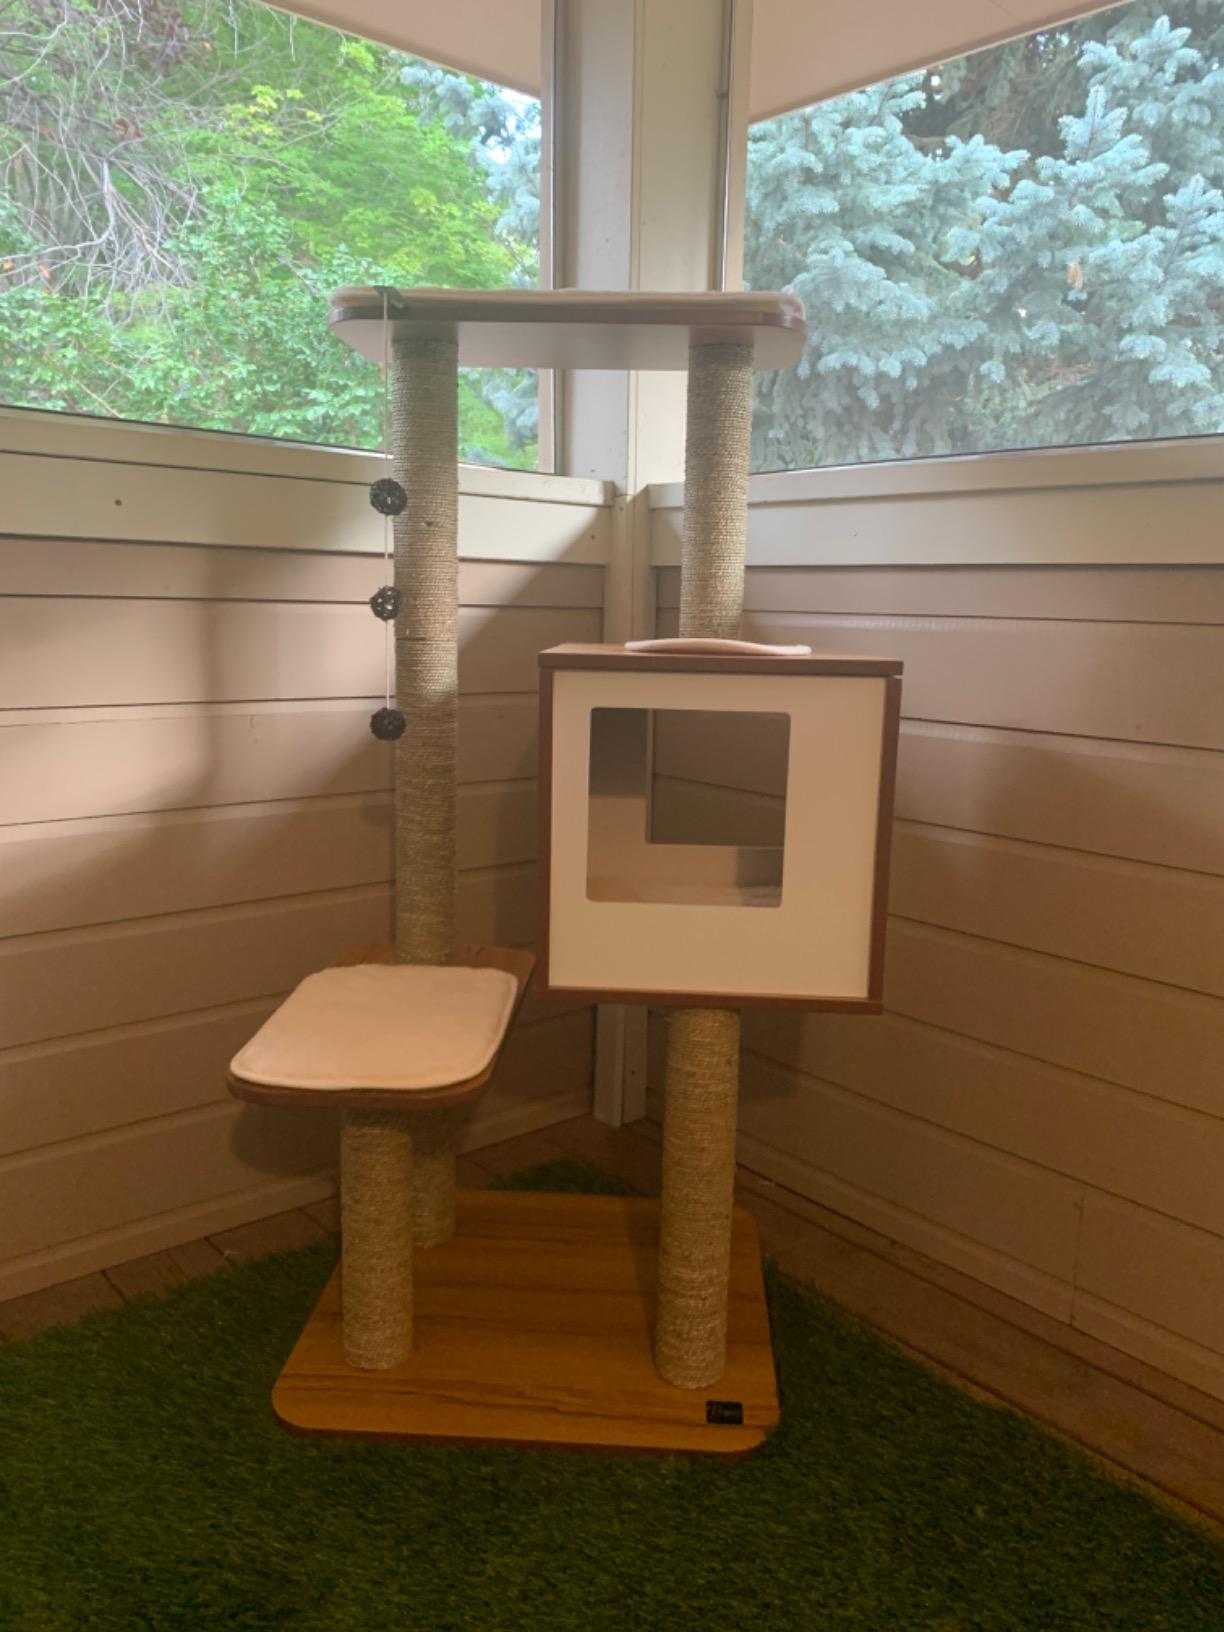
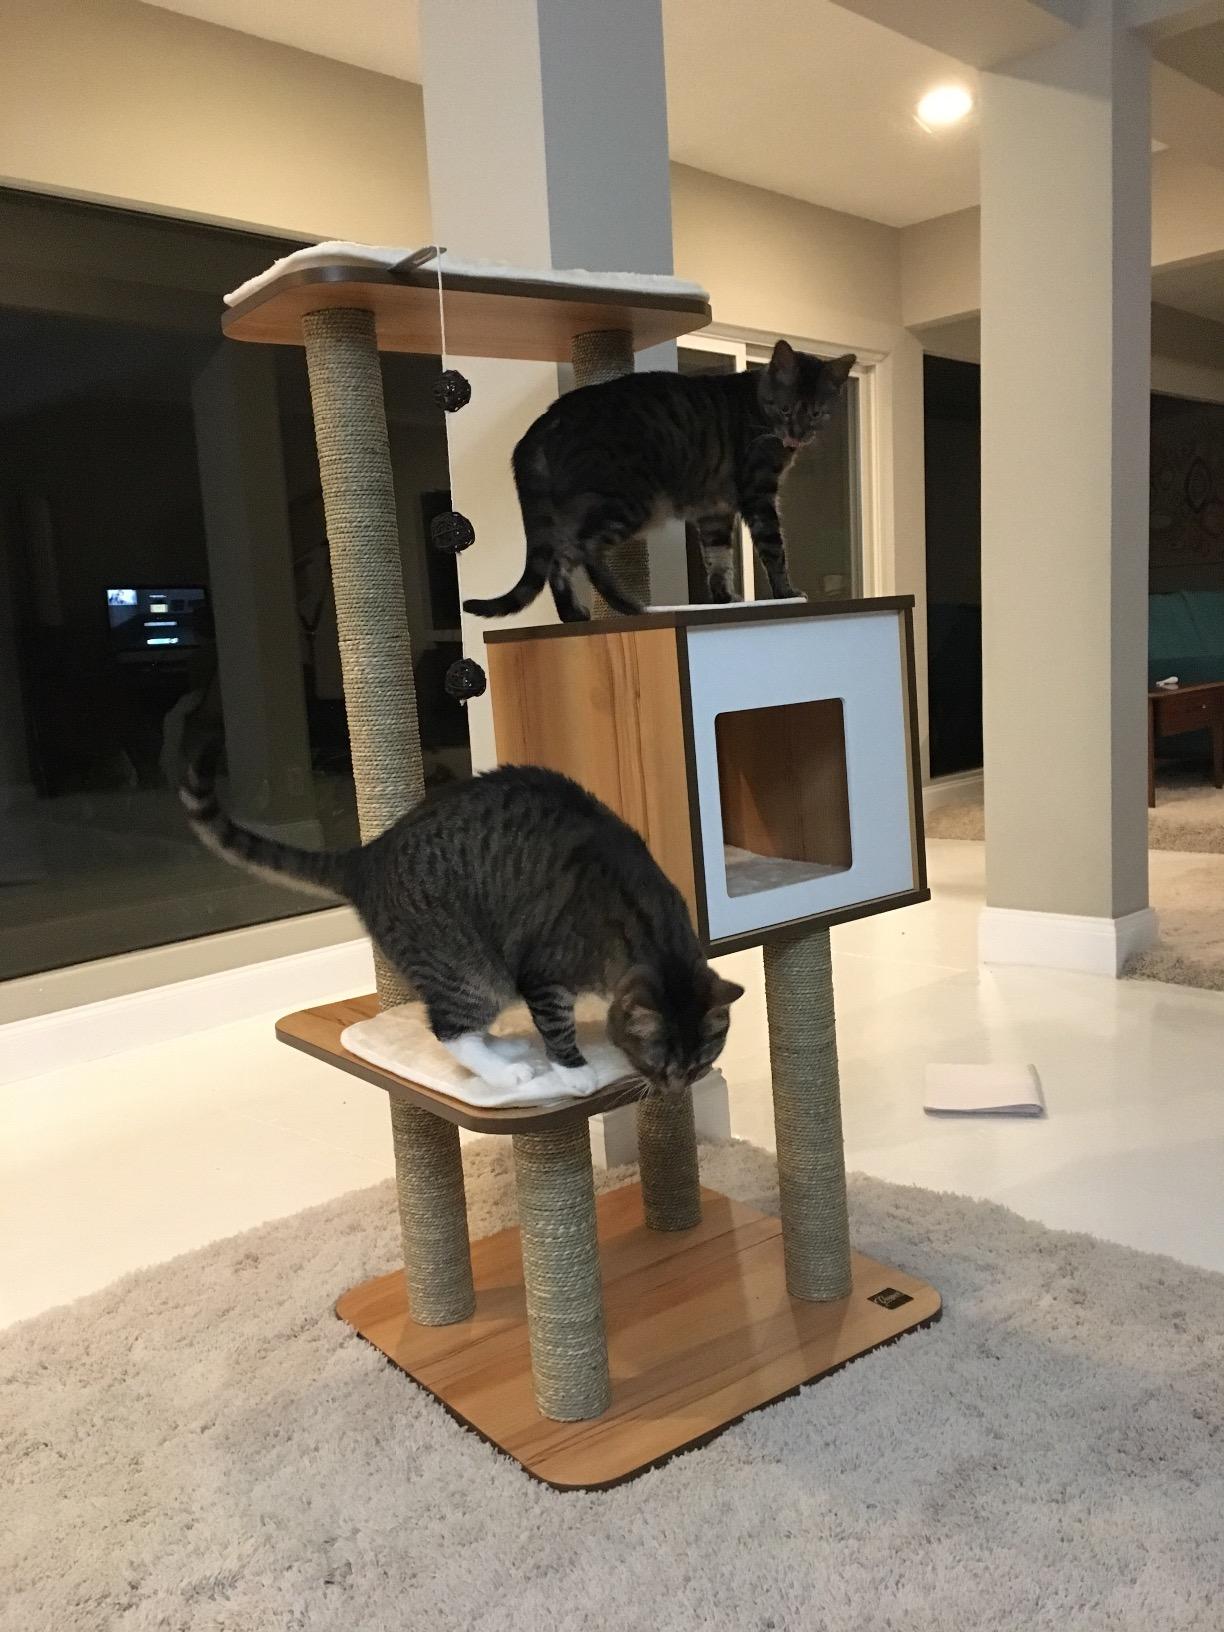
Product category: items_cat tree
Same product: yes